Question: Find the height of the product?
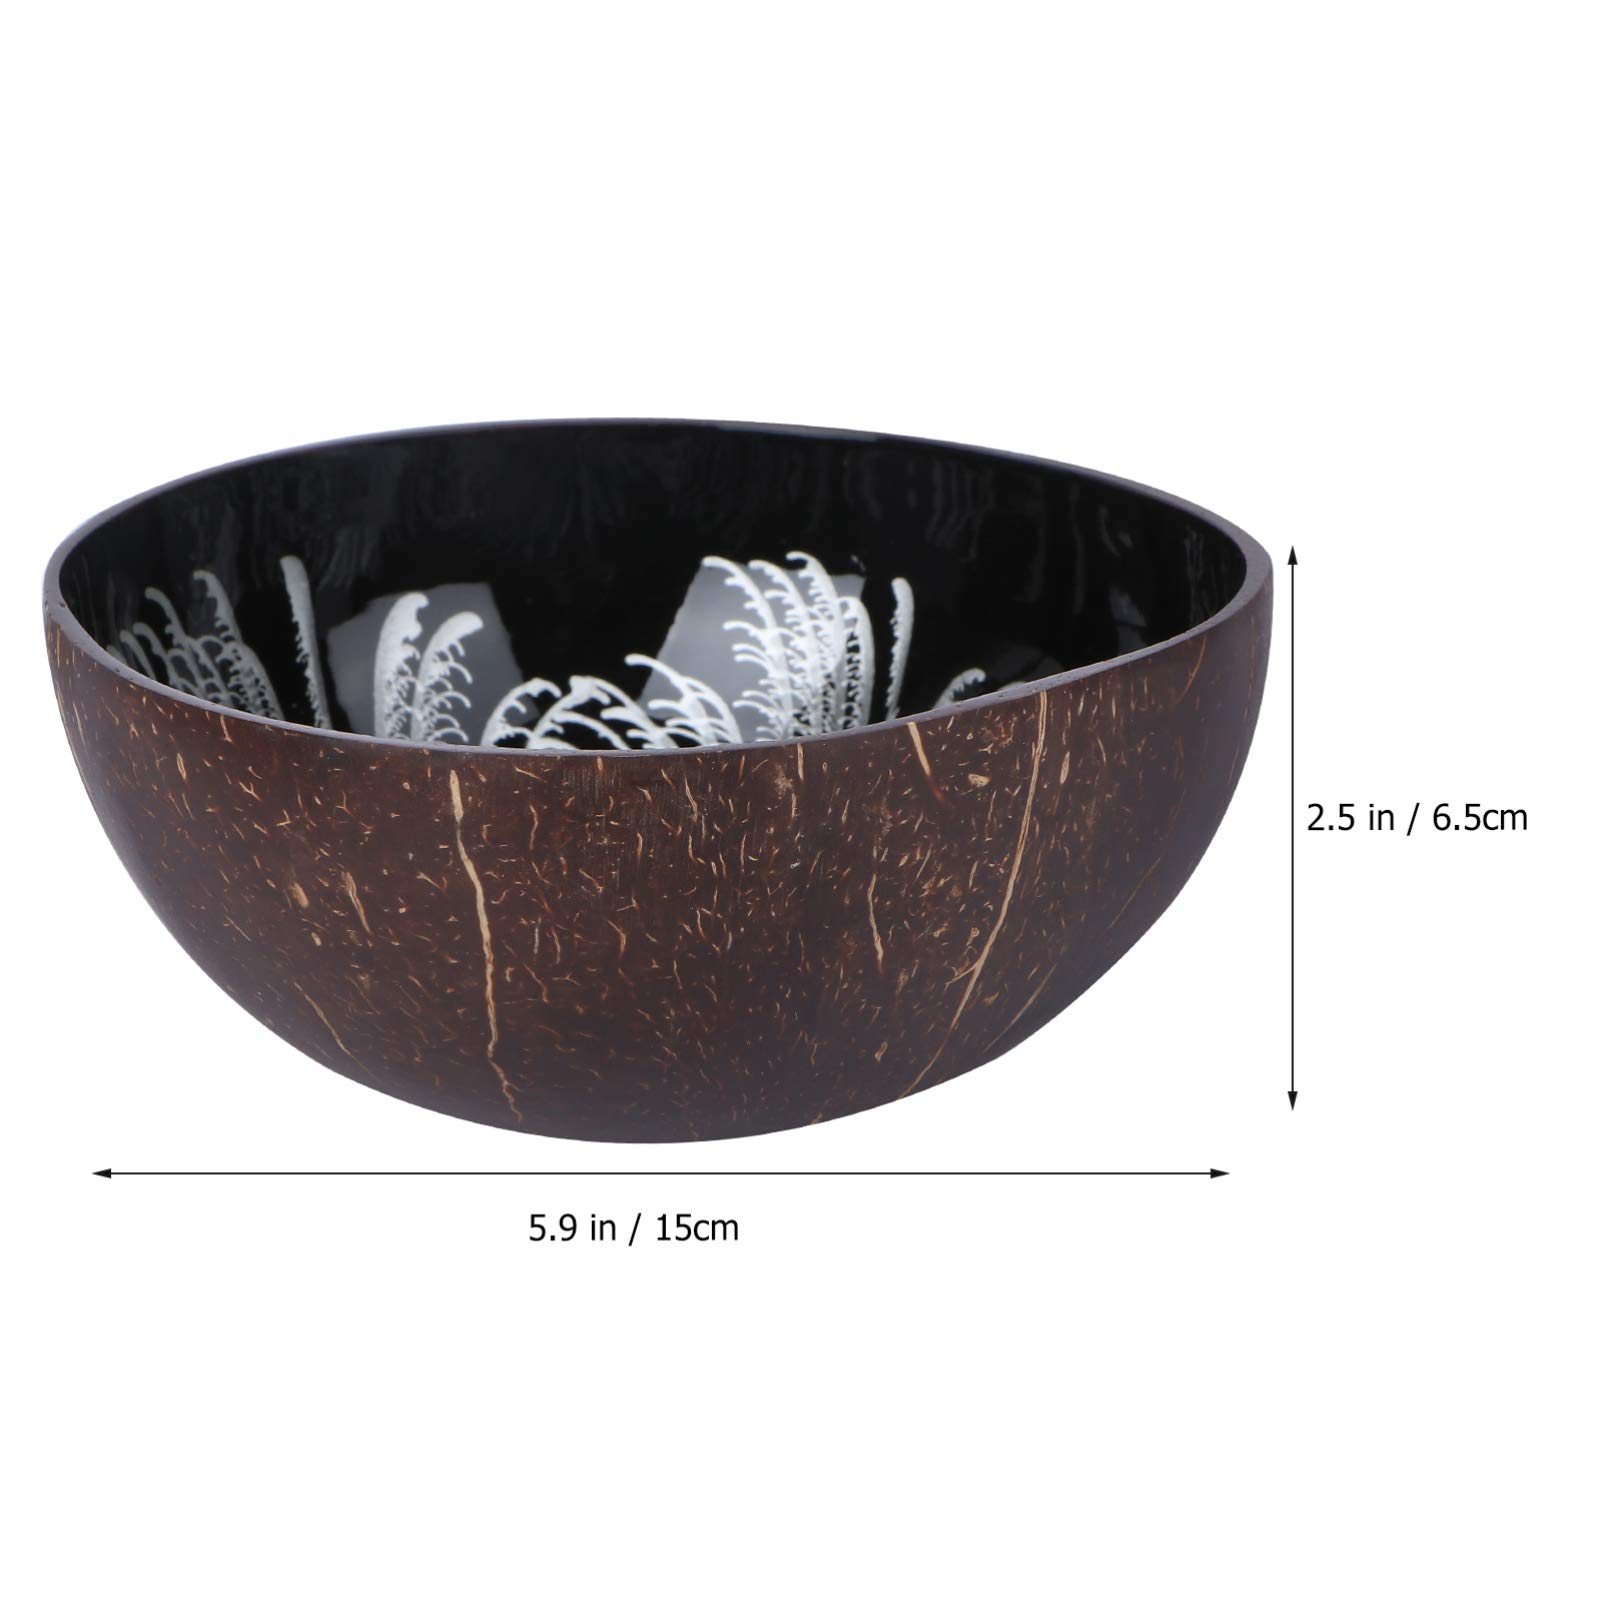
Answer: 6.5 centimetre